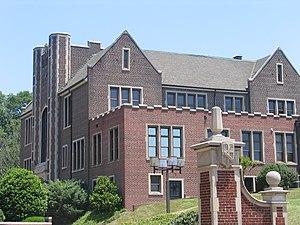
L’université du Tennessee à Chattanooga est une université située à Chattanooga dans le Tennessee, aux États-Unis.